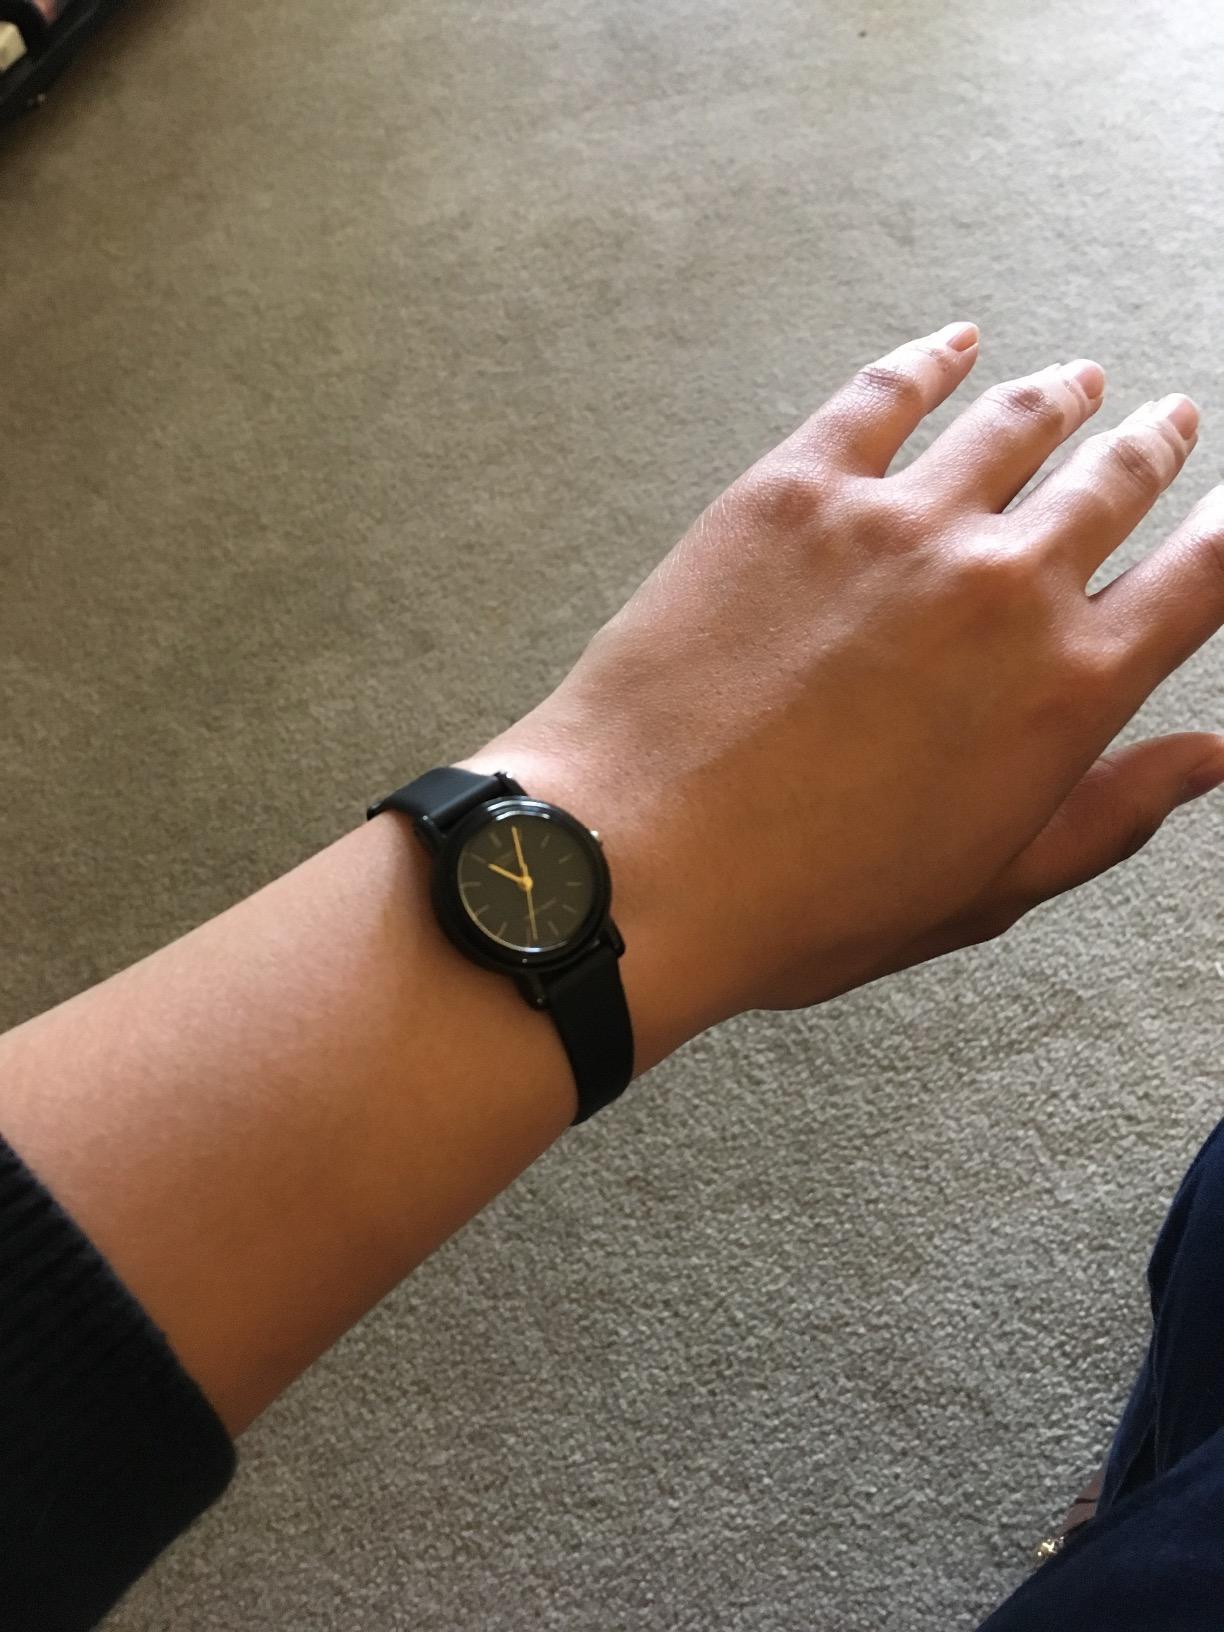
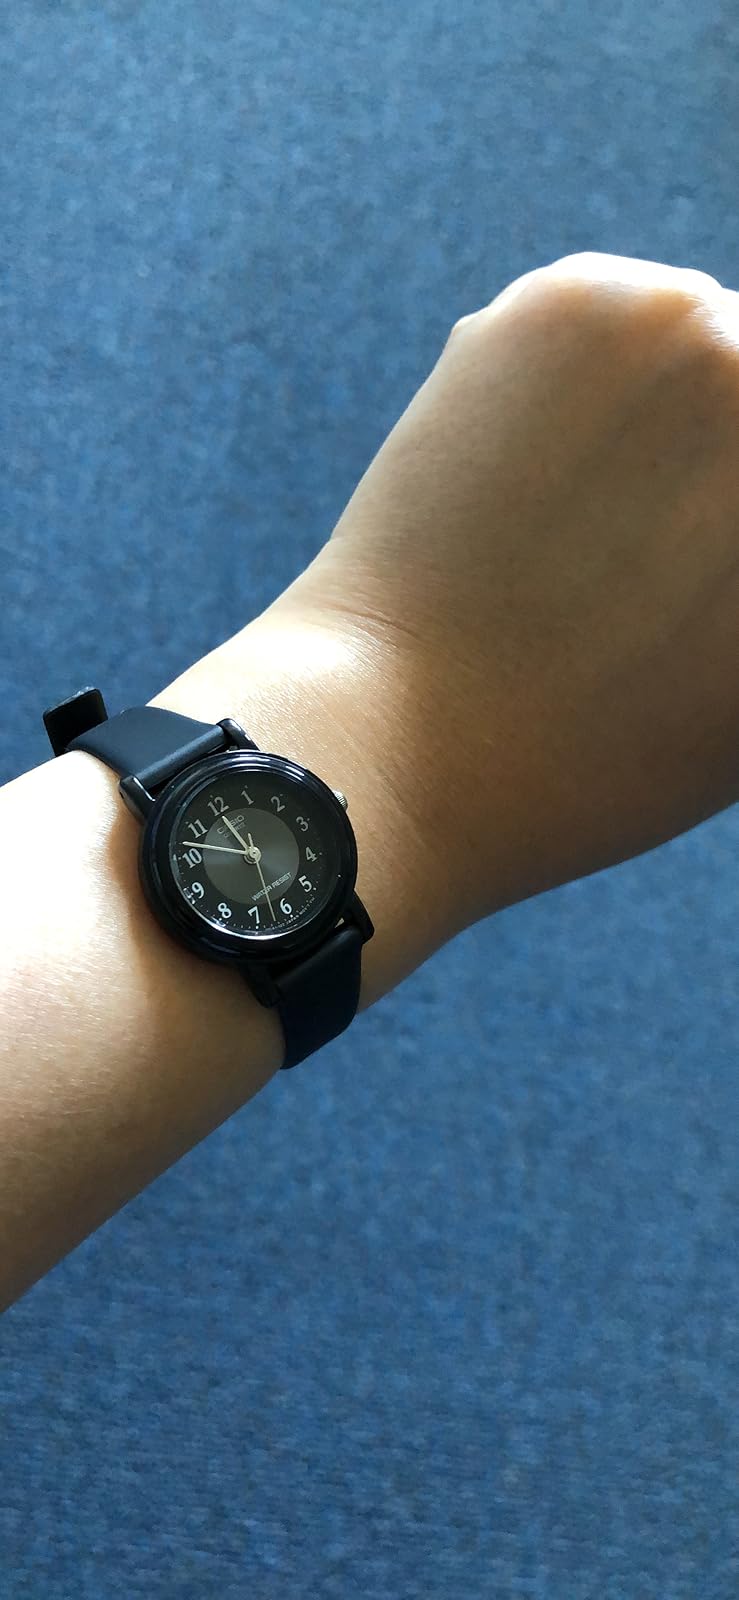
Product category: accessories_watch
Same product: no